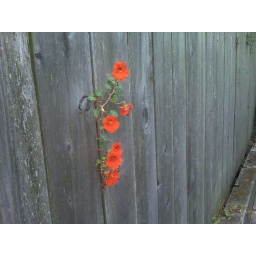
These nasturtiums are poking through the wooden fence in our apartment building's parking area.